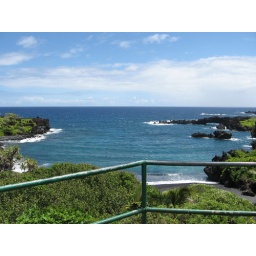
by black sand beach. on the road to Hana